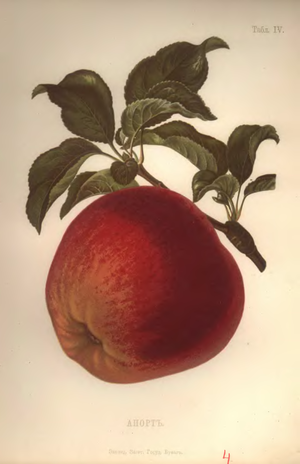
L'aport est un cultivar de pommier. Il s'est propagé en Ciscaucasie et Trans-Ili Alataou, où les hivers sont froids mais courts, et les étés chauds. La peau de l'aport est épaisse, jaune ou jaune-vert et rouge-brun ; la pulpe est friable et a un goût léger. L'aport fait partie de ce qu'on appelle les cultivars tardifs, arrivant à maturité en septembre-octobre. De même que pour la majorité des variétés tardives, il se conserve bien en hiver. La majorité des vergers connus se situent à proximité d'Almaty. C'est la variété de pomme la plus populaire d'Almaty.